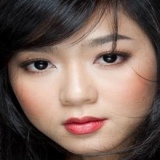
ca sĩ Hà Thanh Xuân